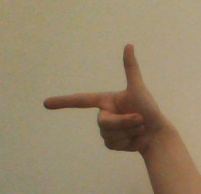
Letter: yaa